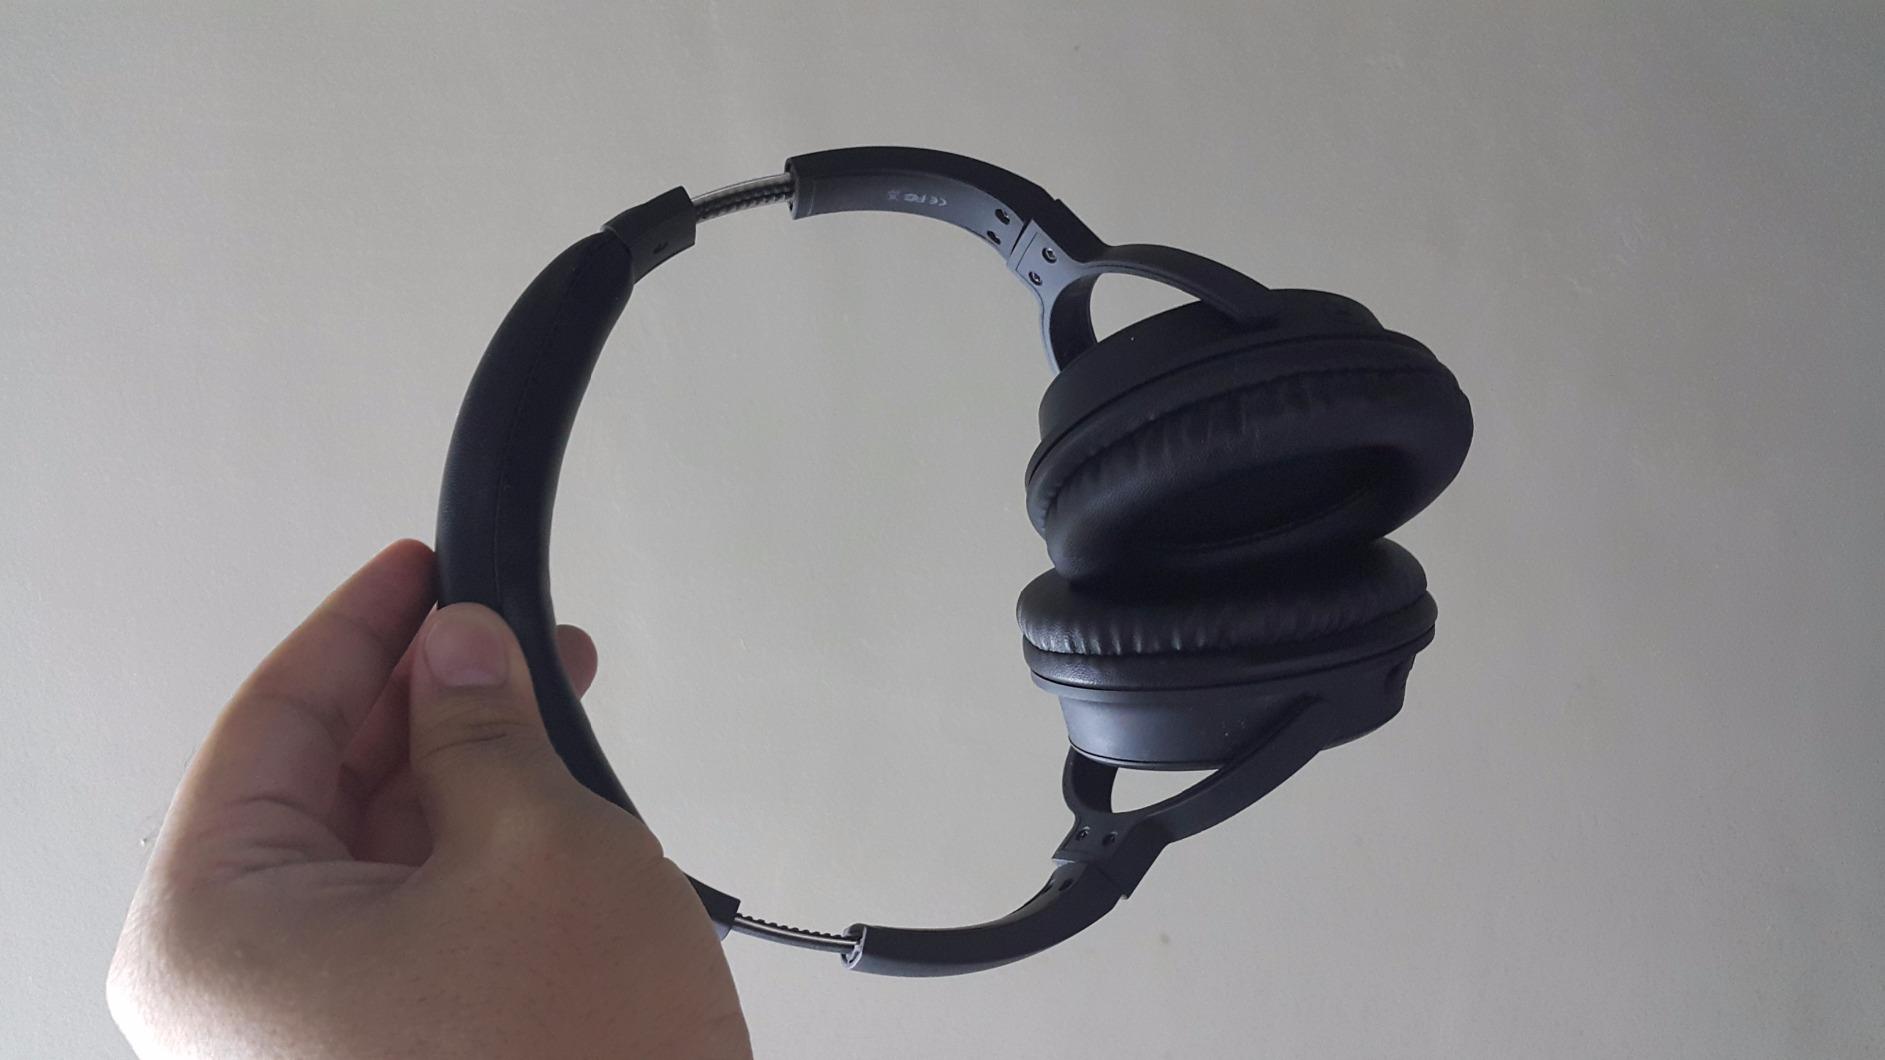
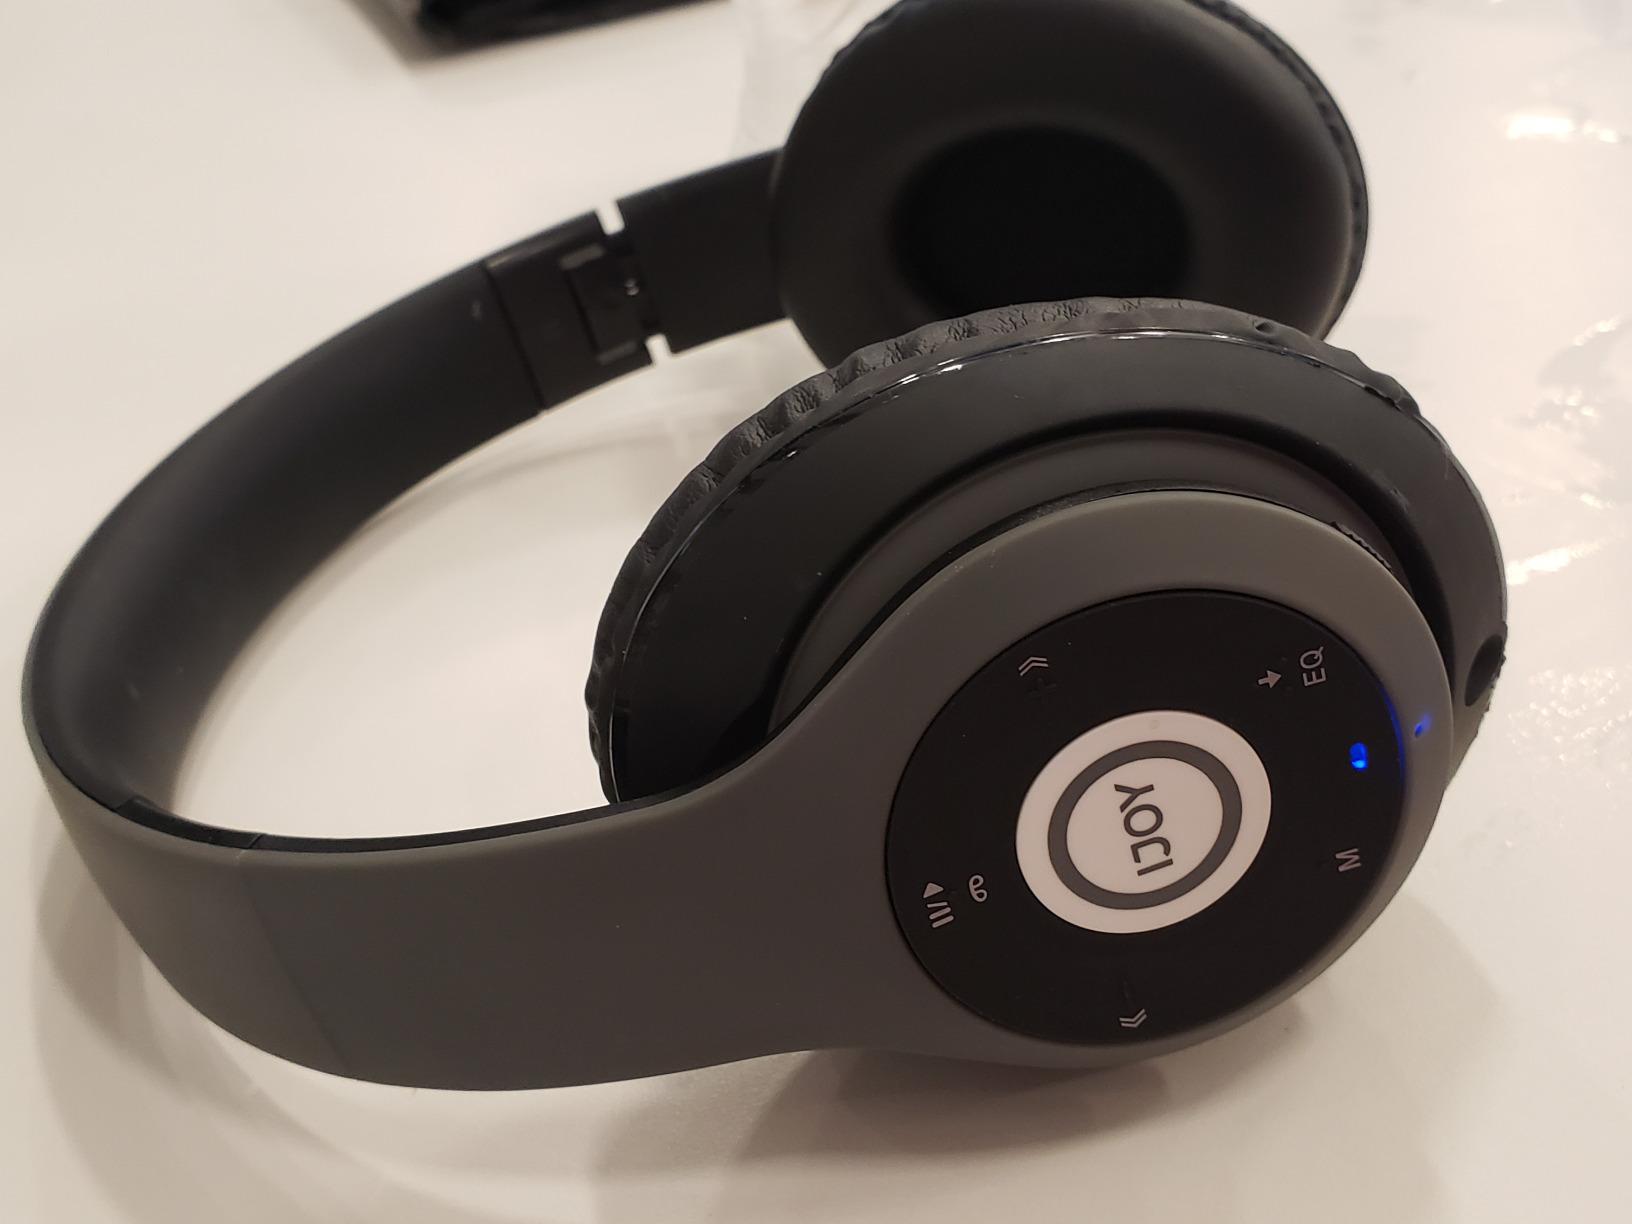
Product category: headphones
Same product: no